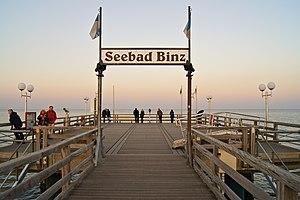
Binz, Allemagne: La jetée